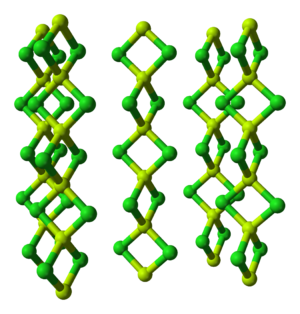
Berylliumklorid
BilledTekst
Berylliumklorid er en uorganisk forbindelse med den kemiske formel BeCl₂. Det er et farveløst, hygroskopisk faststof, der nemt opløses i mange polære opløsninger. Dets egenskaber ligner aluminiumklorids, på grund af berylliums diagonale forhold med aluminium.